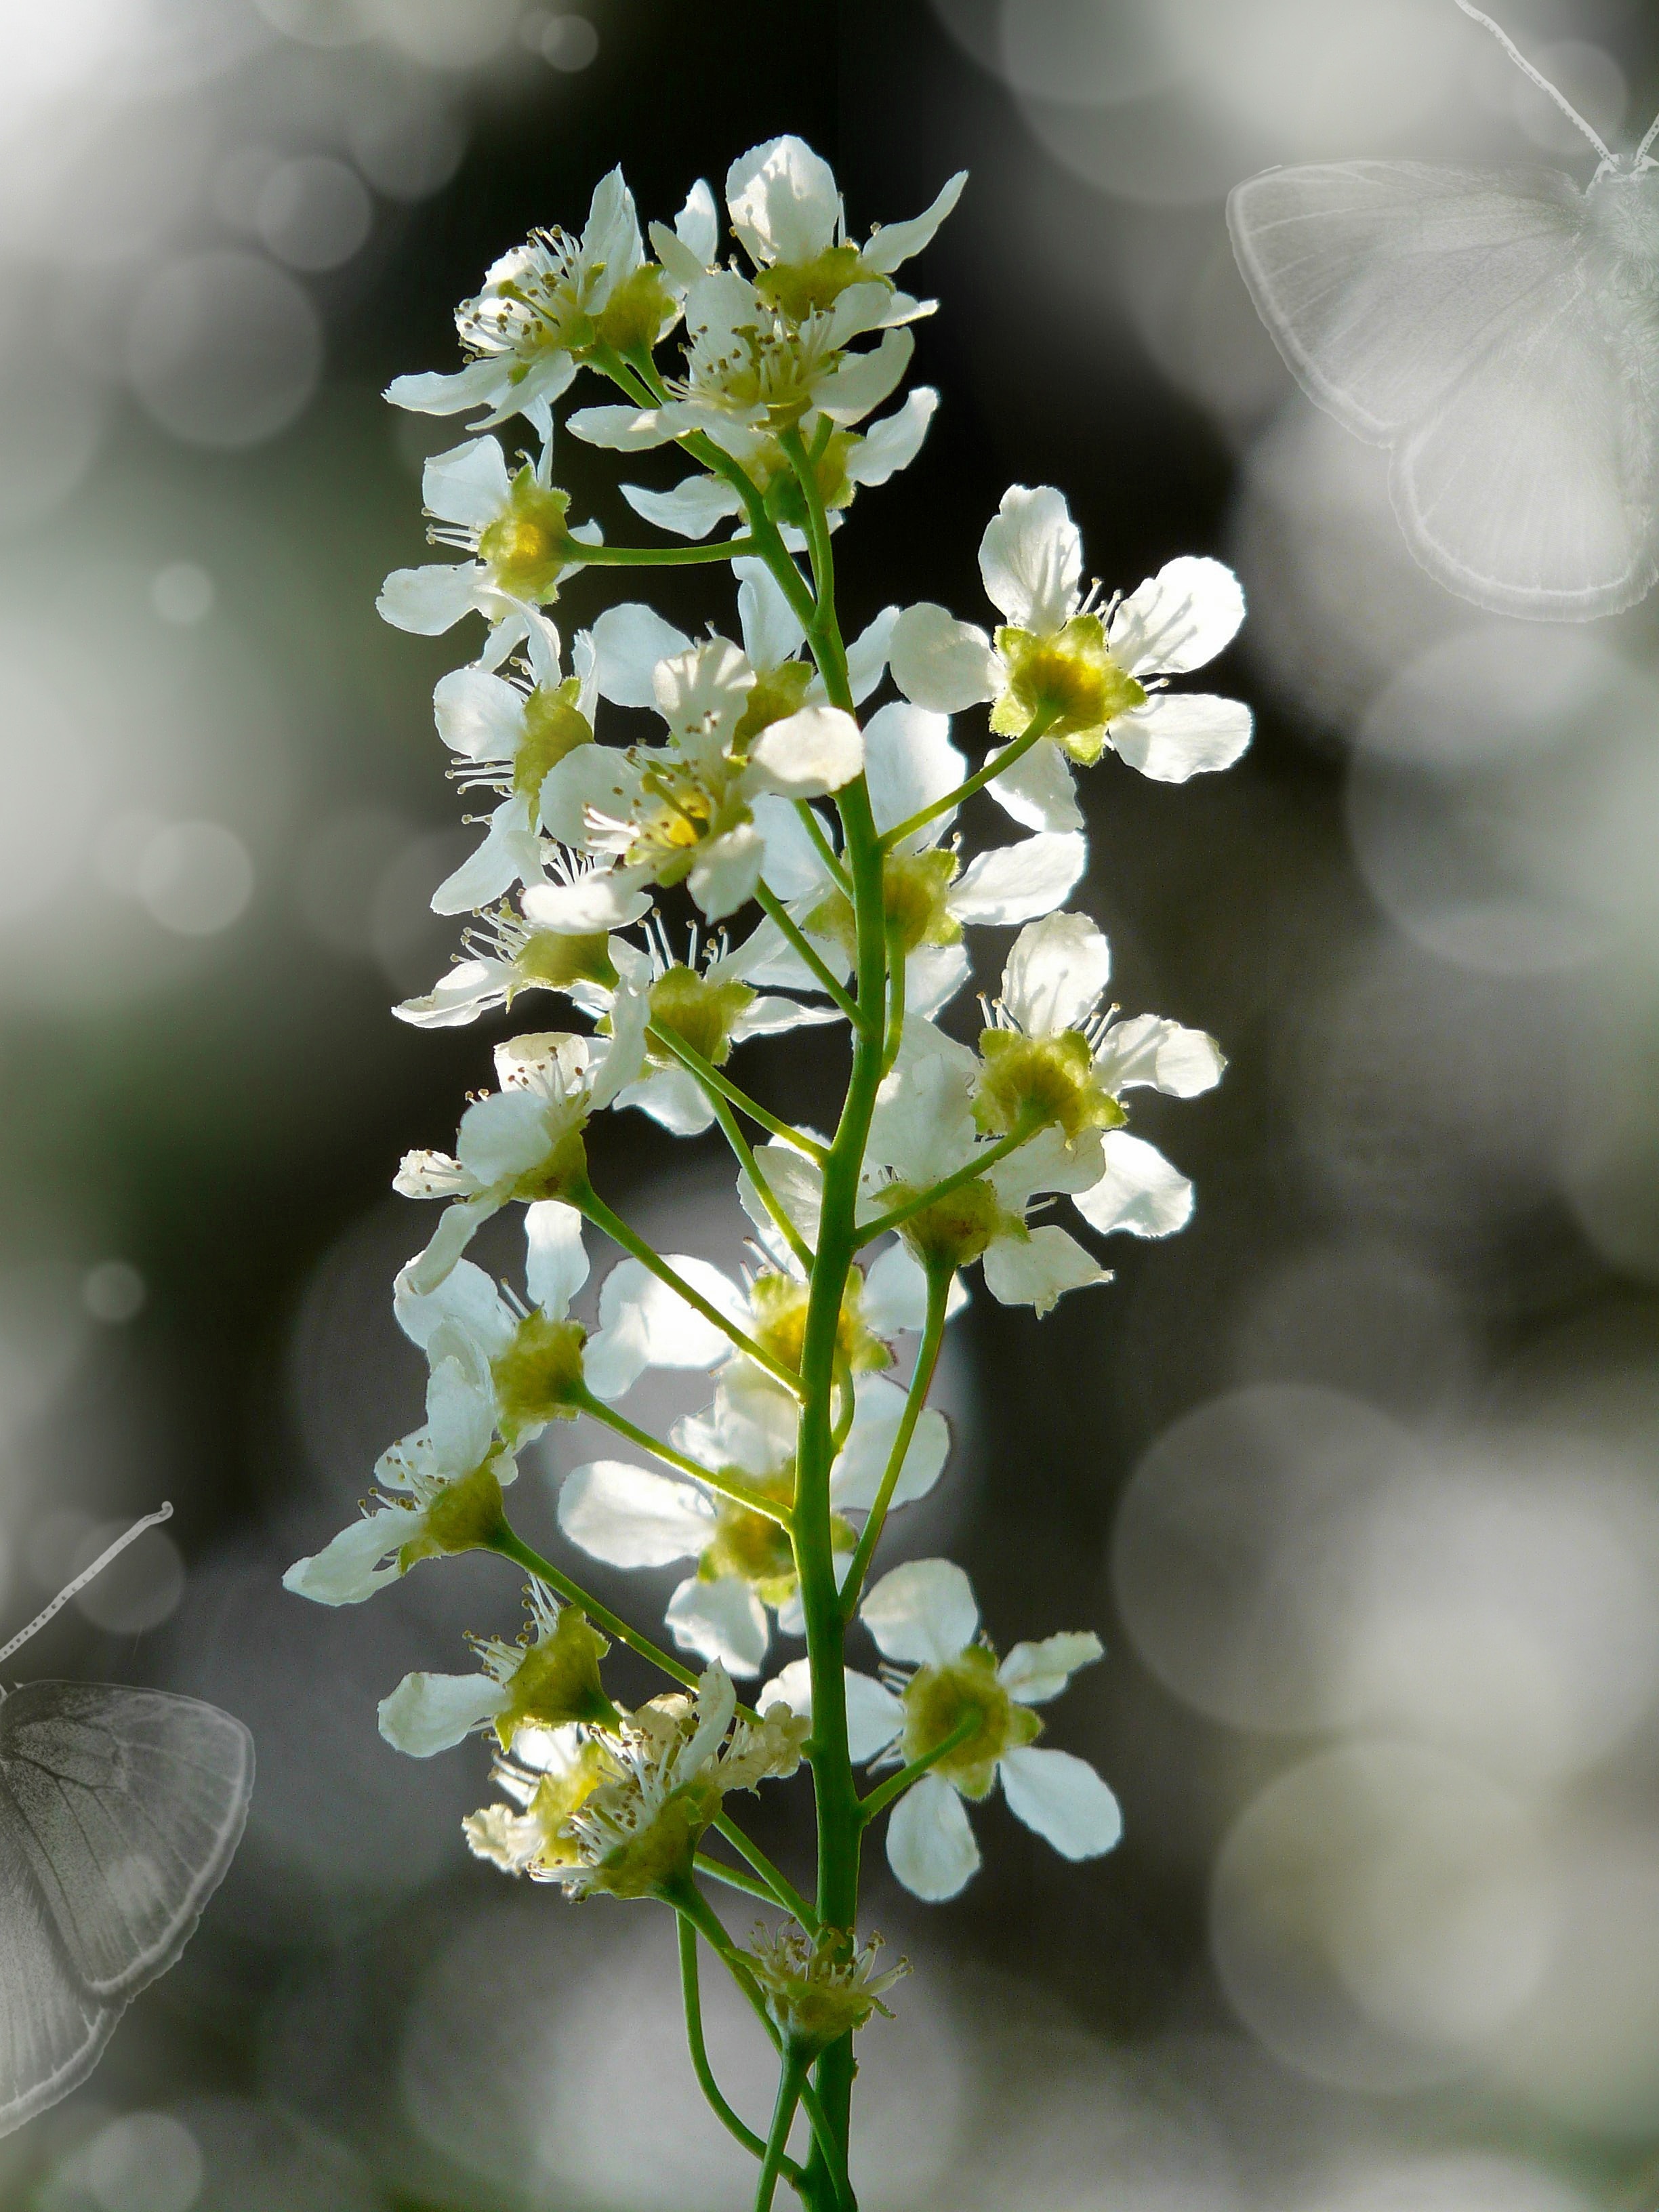
branch, blossom, bokeh, plant, white, flower, bloom, food, spring, herb, produce, botany, flora, wildflower, macro photography, jasmine, flowering plant, black cherry, land plant